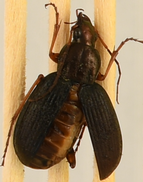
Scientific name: Chlaenius aestivus
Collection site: Smithsonian Environmental Research Center NEON (SERC), plot SERC_021